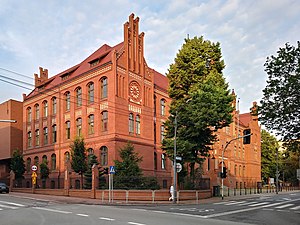
Katowice / Uddannelse
Musikakademi
Katowice er en større by i den historiske region Øvre Schlesien i det sydlige Polen ved floderne Kłodnica og Rawa.